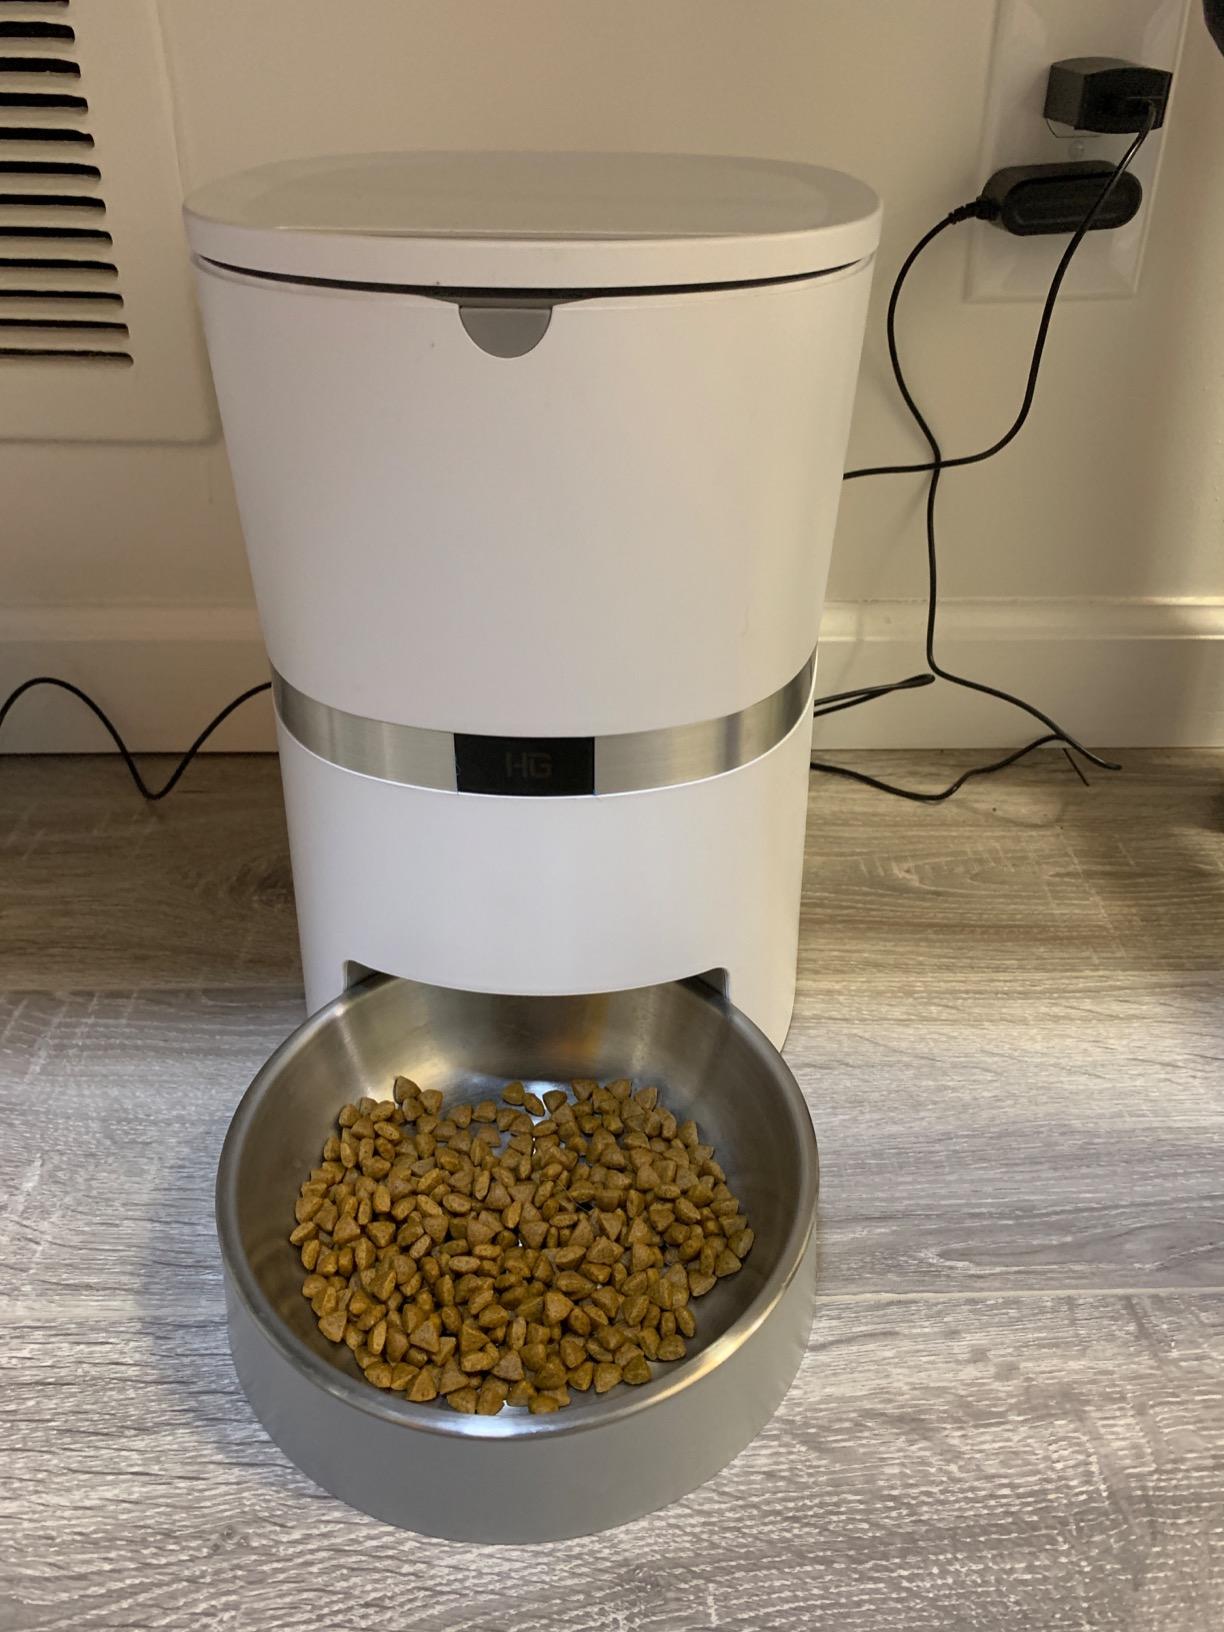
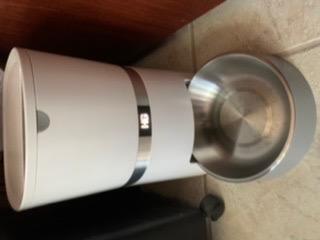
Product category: items_feeder
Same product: yes